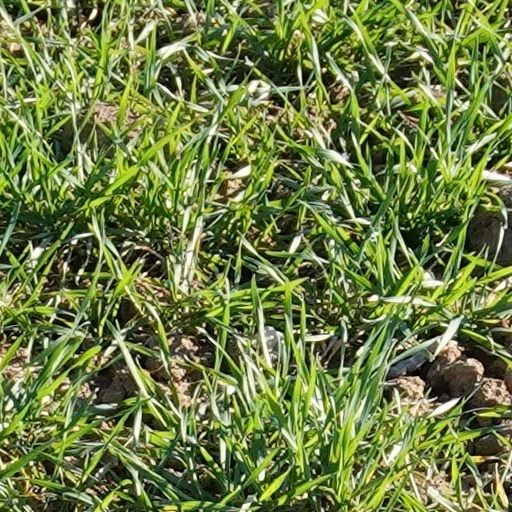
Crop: wheat